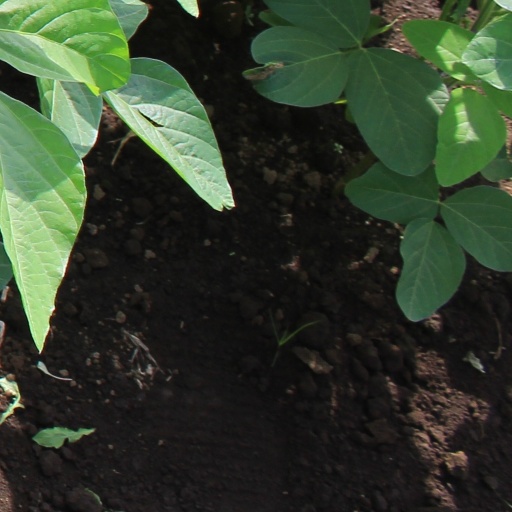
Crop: soybean